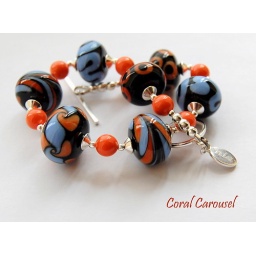
Glass by Kath Clarke, with sterling silver and coral coloured glass pearls.